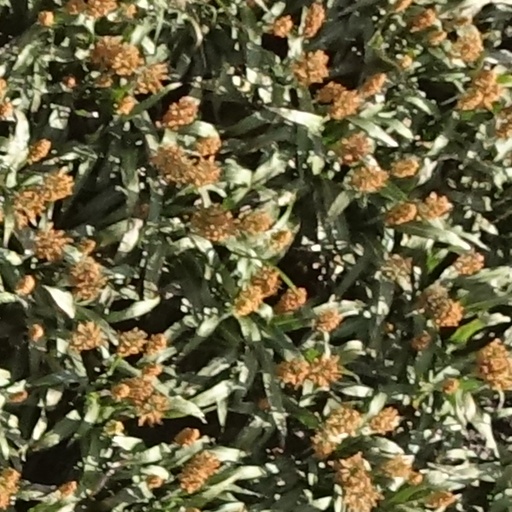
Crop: sorghum